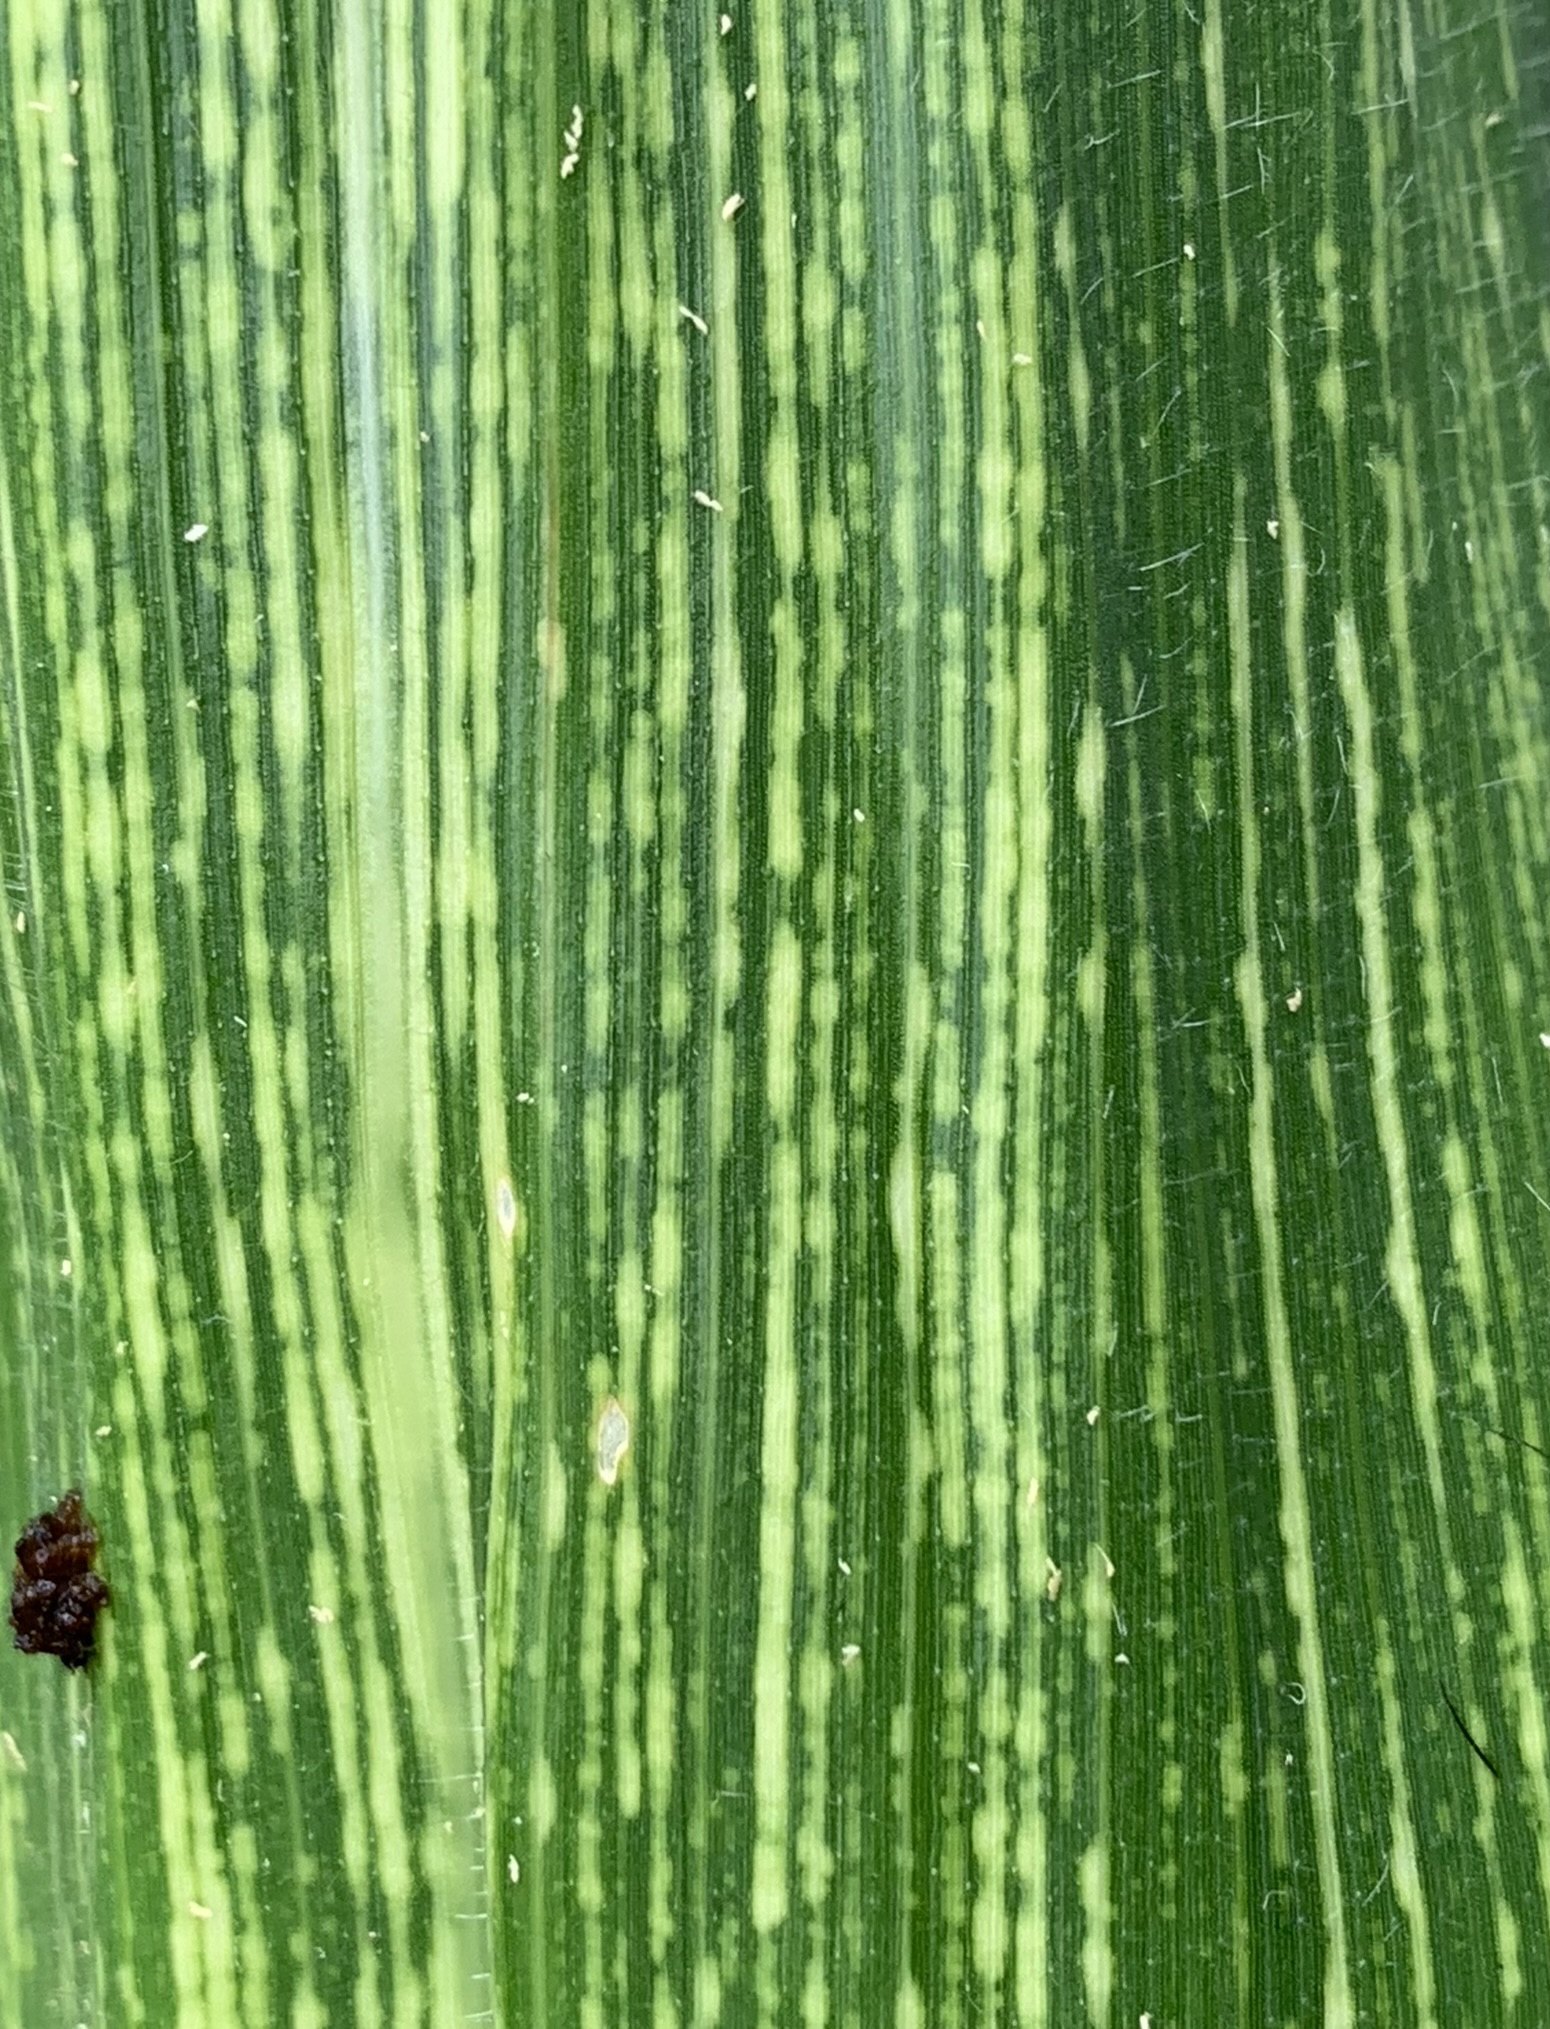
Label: MSV